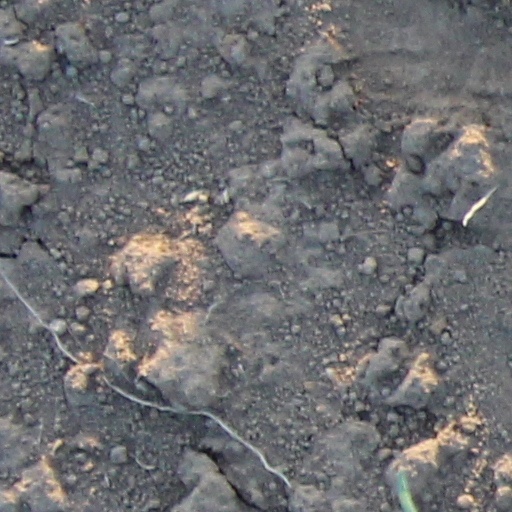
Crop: wheat